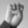
ASL letter: E